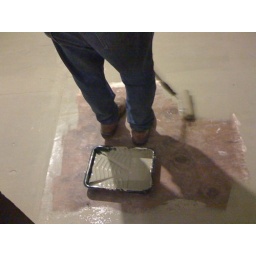
My Dad applies the last of the floor paint in the office